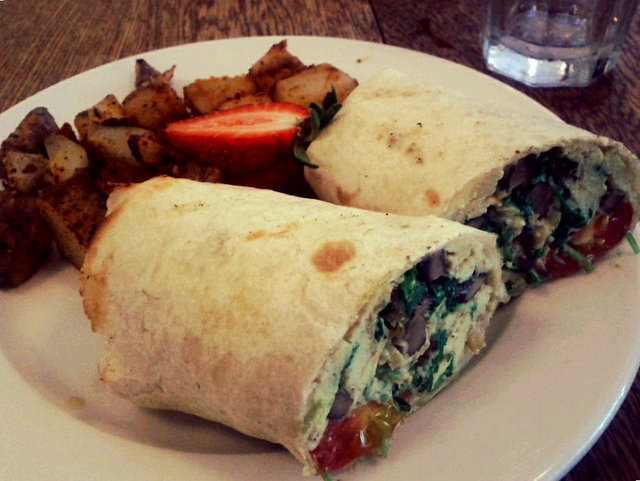
user: Given an image and a question. Answer the question in a short answer. Question: Is that food cooked in an oven or fryer? Short Answer:
assistant: fryer